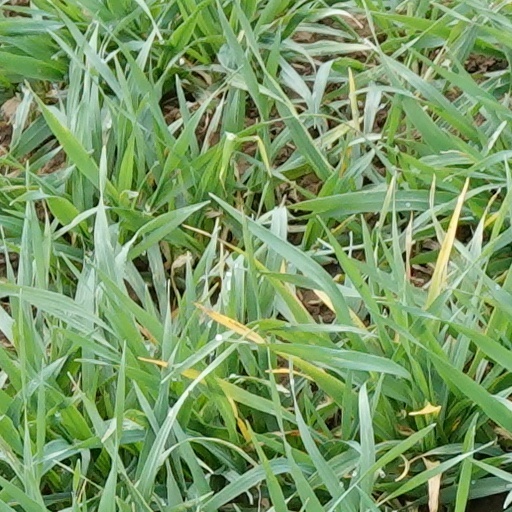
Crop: wheat